Oluwaseun Olaegbe

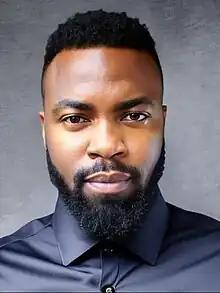

Oluwaseun Olaegbe (better known by his stage name Skilzar) is a Nigerian singer, songwriter, tech entrepreneur and tech-startup founder.